Rohit Khurana

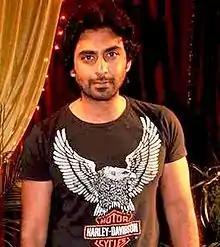
Khurana in 2011

Rohit Khurana is an Indian television actor known for his work as Vansh Singh Bundela/Rocky in "Uttaran" and Shani in "Karmaphal Daata Shani".